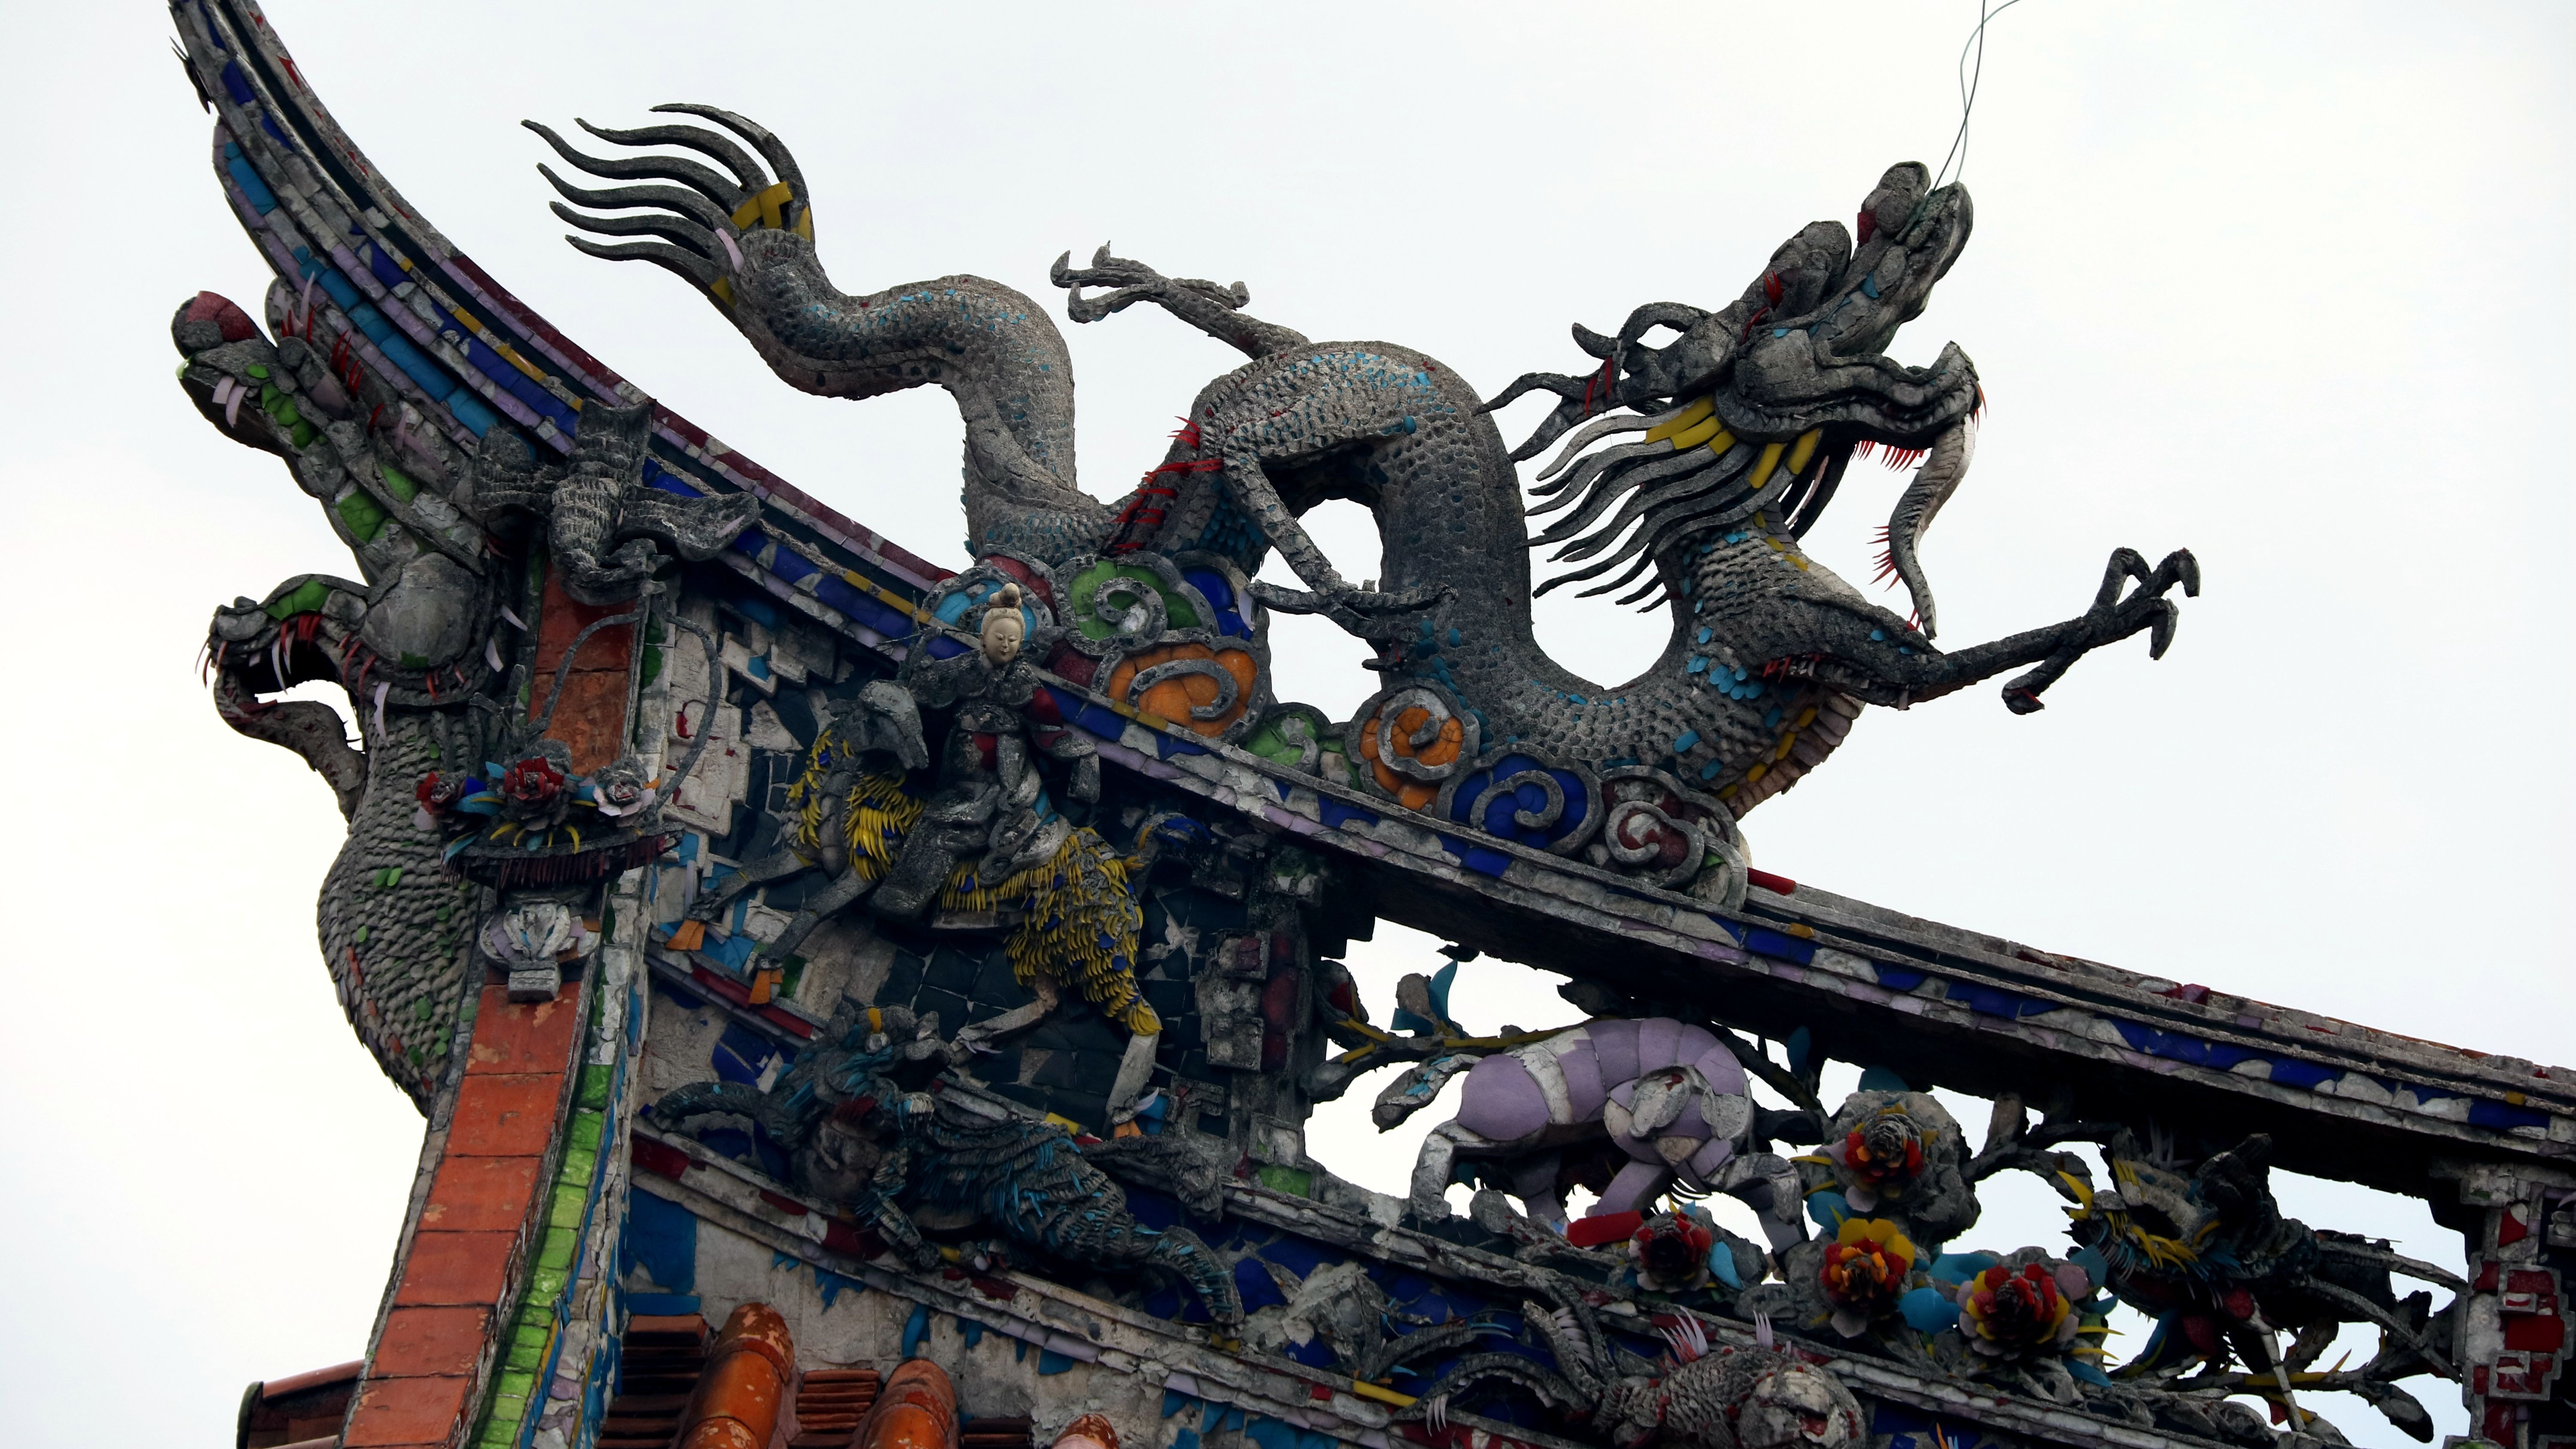
animal, long, festival, temple, dragon, culture, god, the myth story, god ll, china the myth